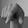
ASL letter: Q